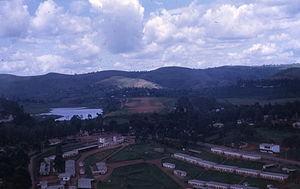
Le lac municipal de Dschang est un lac de retenue créé dans les années 1960 à Dschang. Il est d'une superficie d’environ 40 hectares.